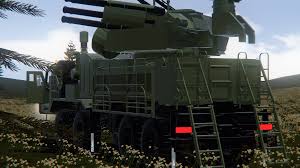
Label: Air Defense